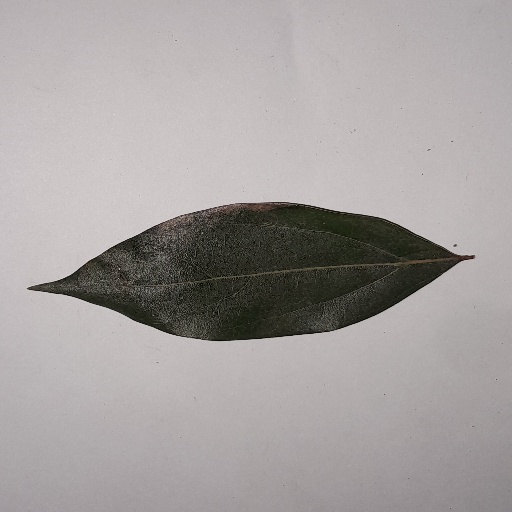
Species: Camphor
Leaf condition: Bacterial Spot